Dark Secrets

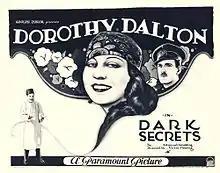
Lobby card

Dark Secrets is a 1923 American silent feature drama film directed by Victor Fleming and starring Dorothy Dalton. It is not known whether the film currently survives, which suggests that it is a lost film.